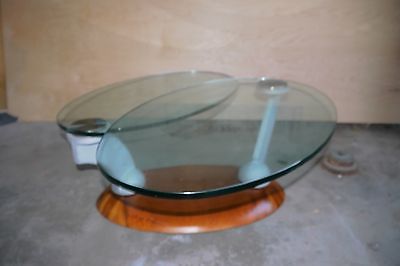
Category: table